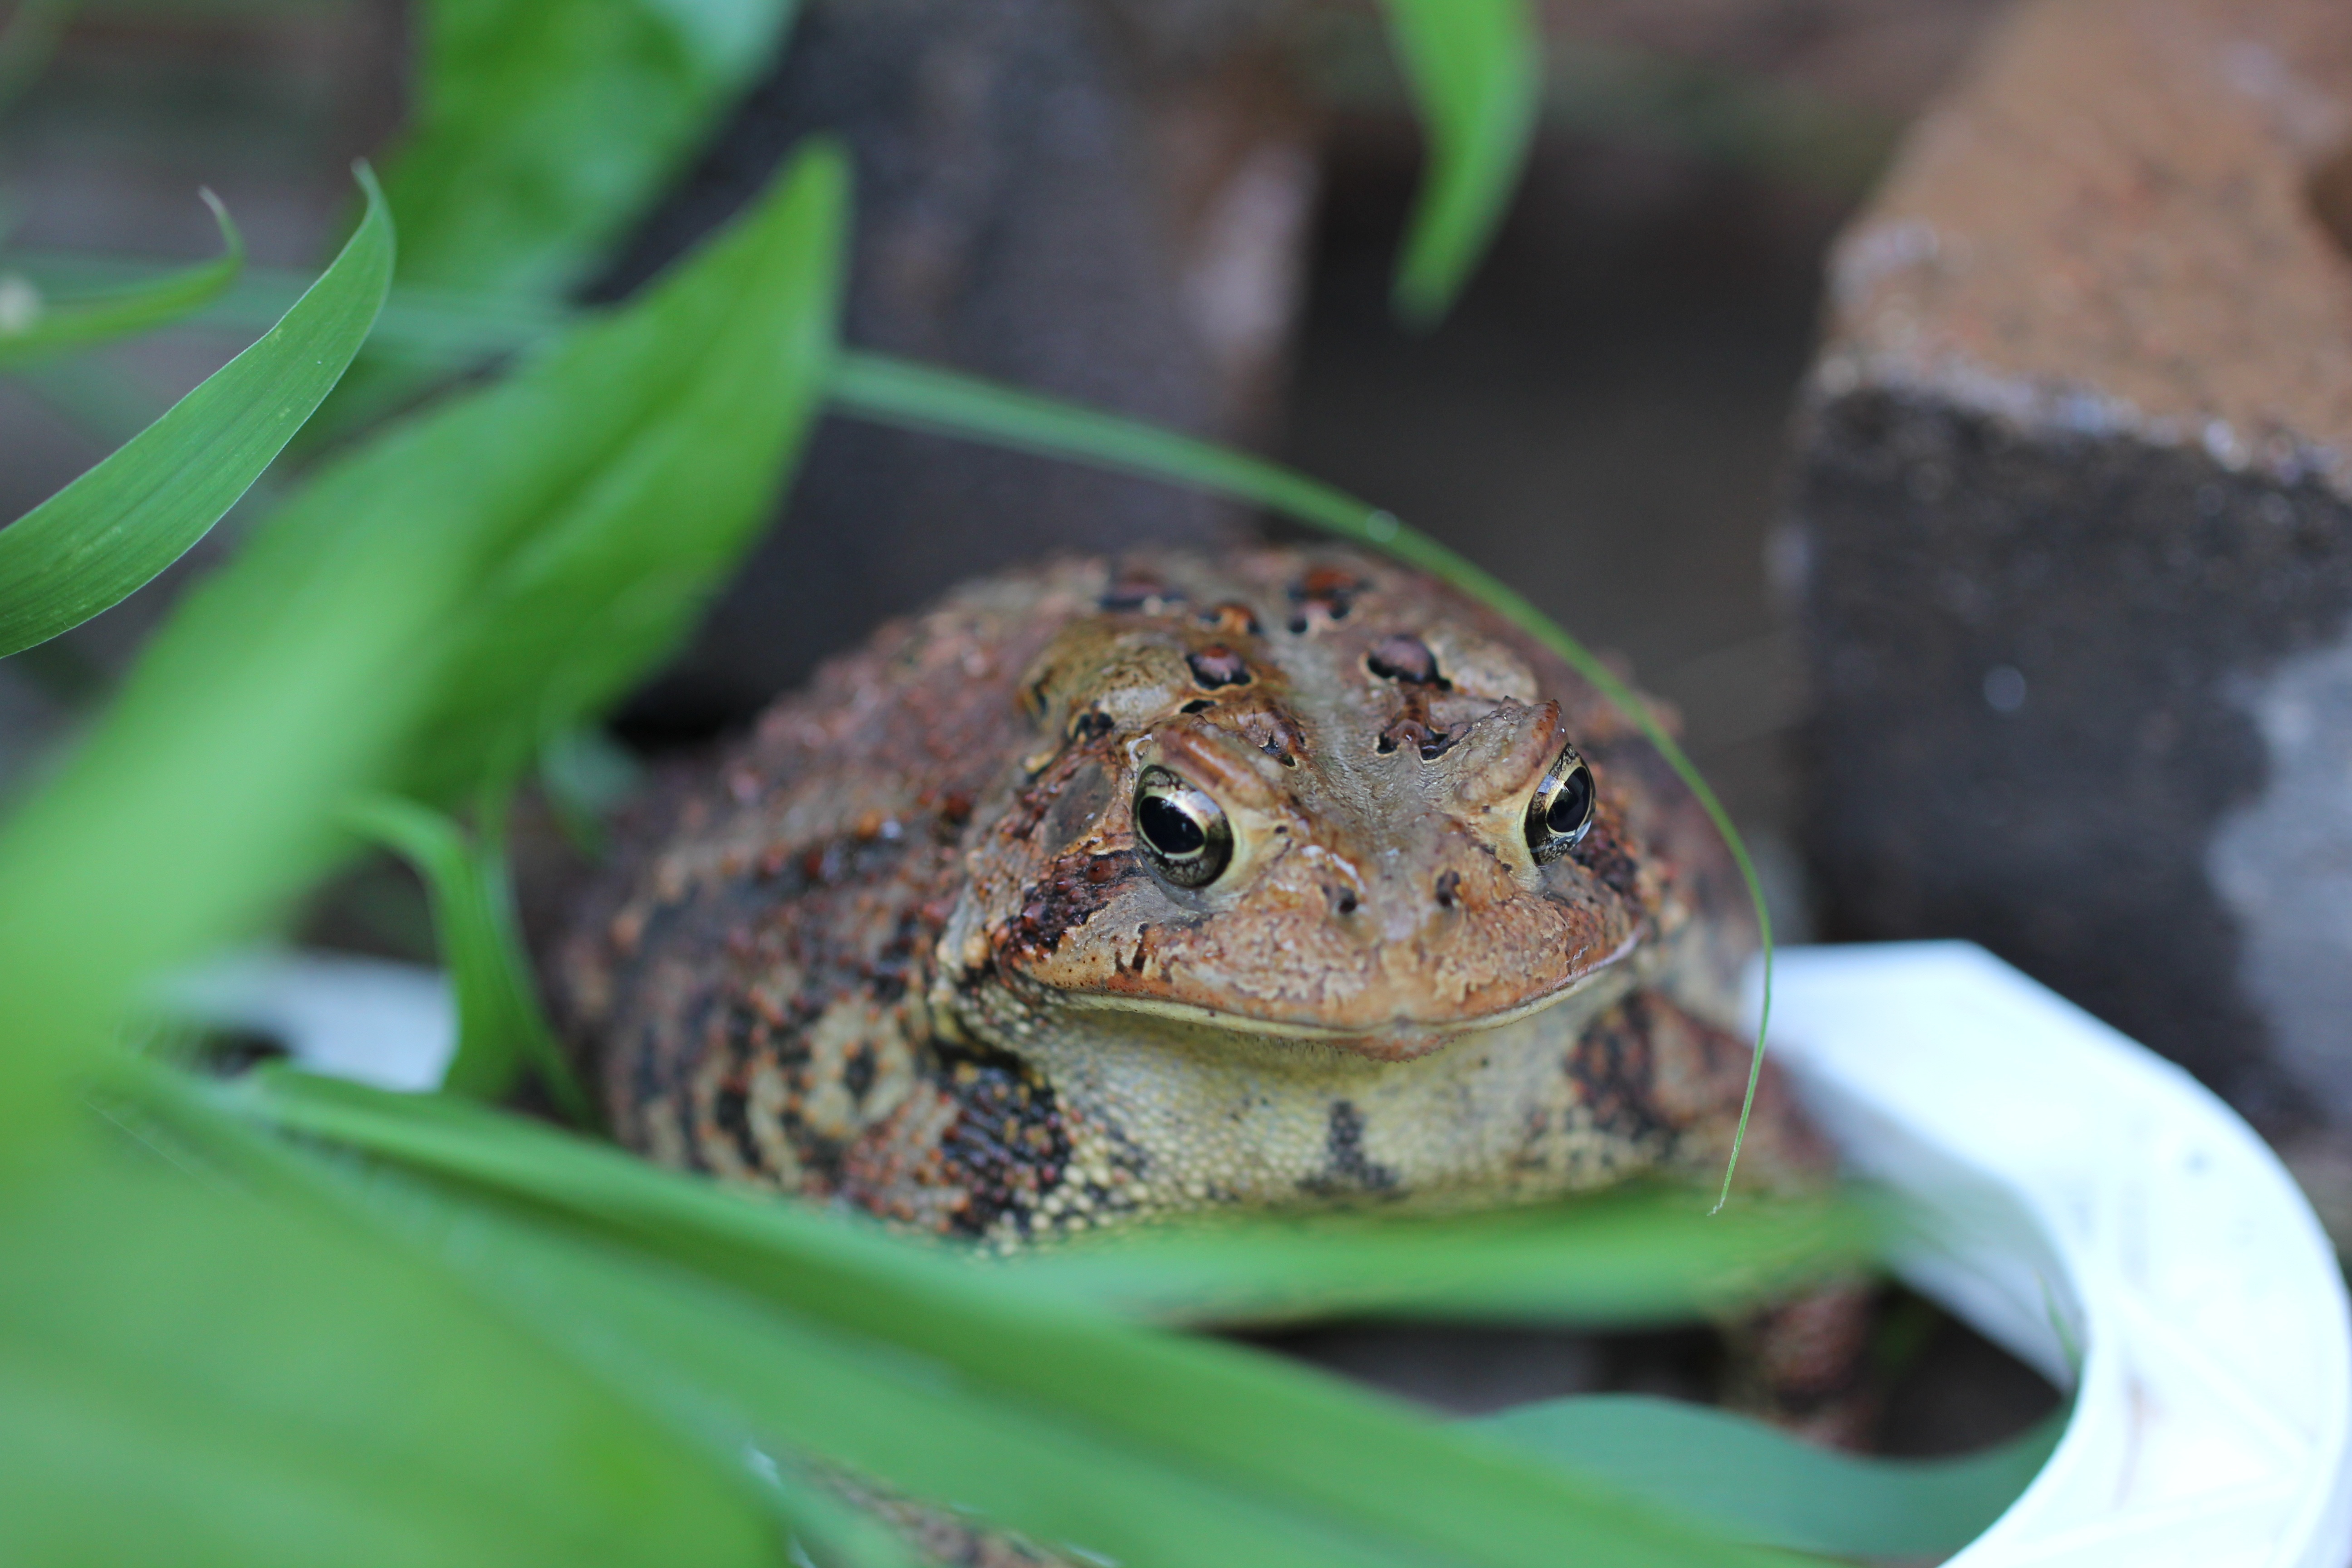
nature, wildlife, green, frog, toad, reptile, amphibian, fauna, vertebrate, bullfrog, ranidae, hop toad